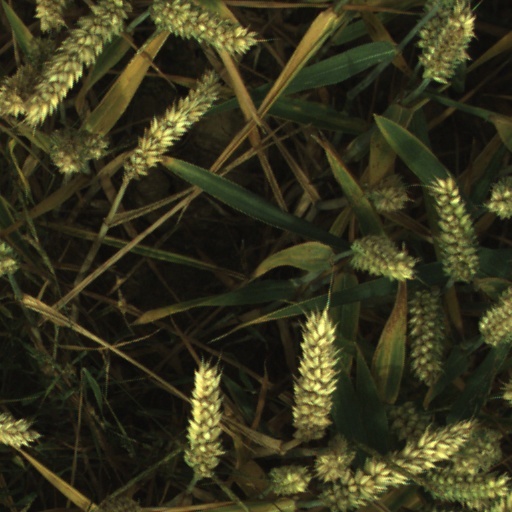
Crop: wheat